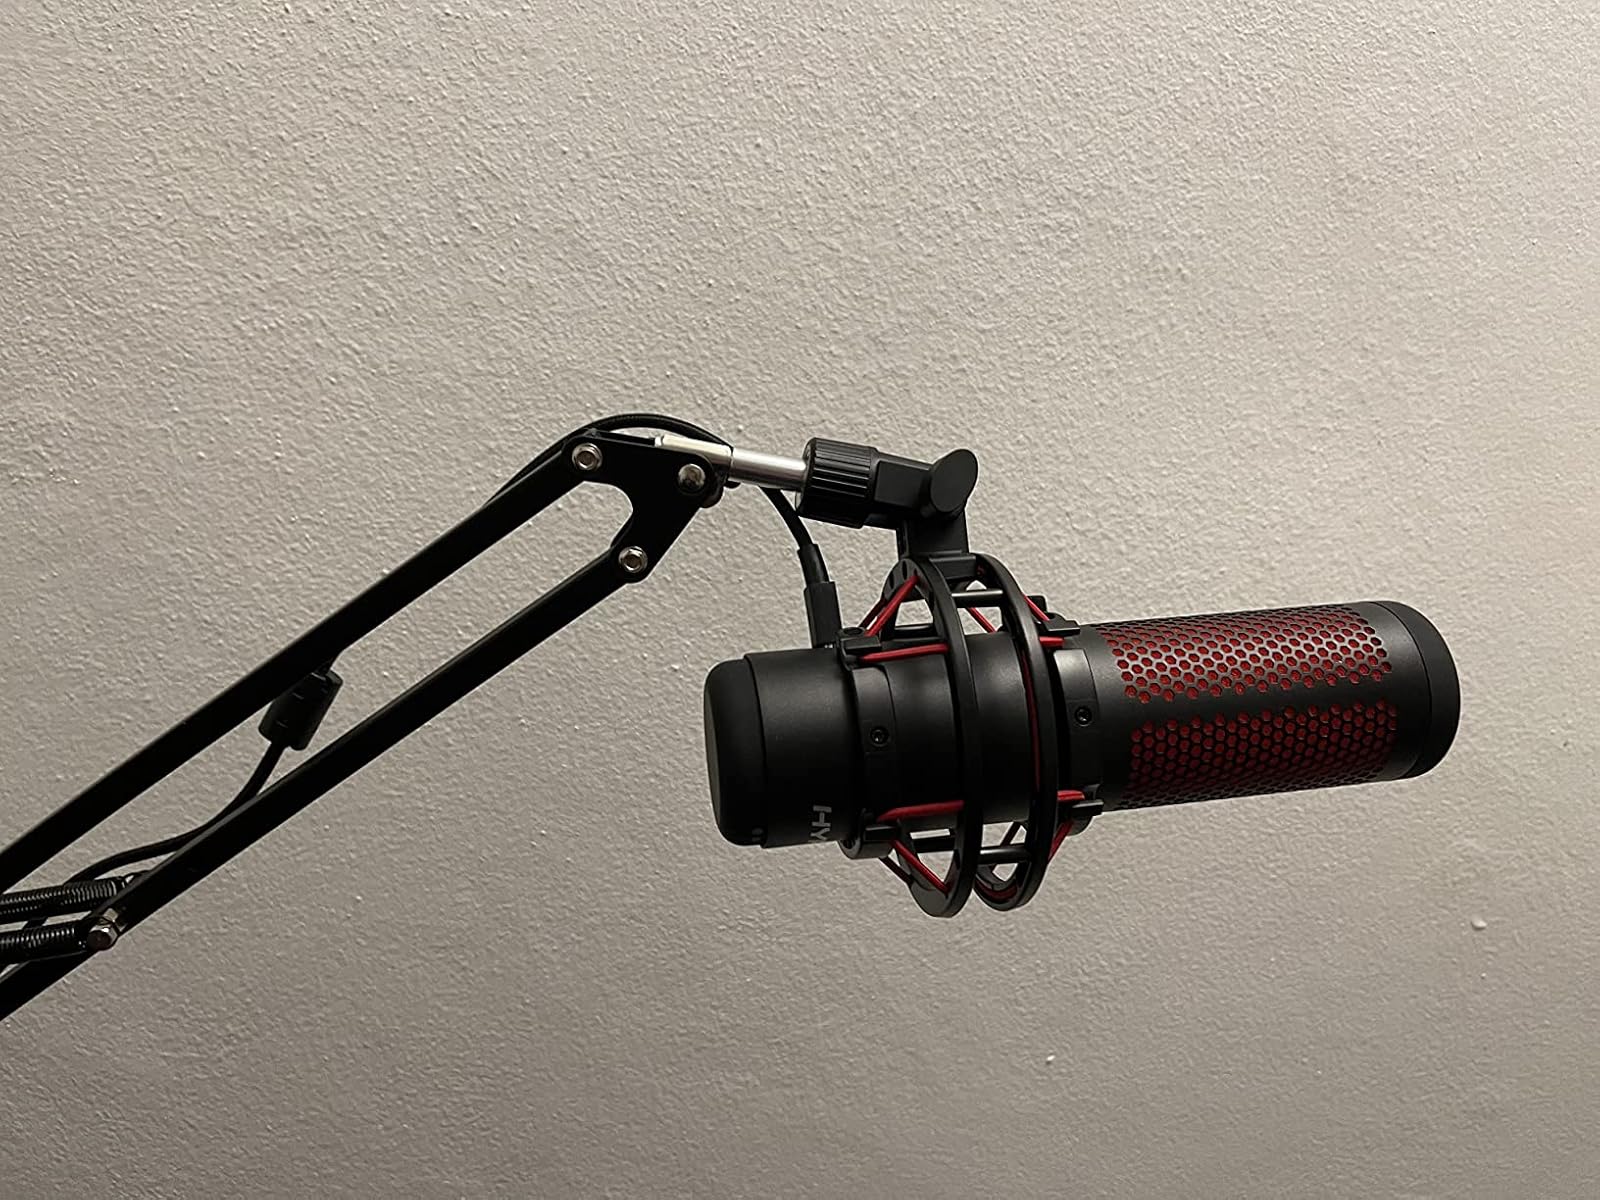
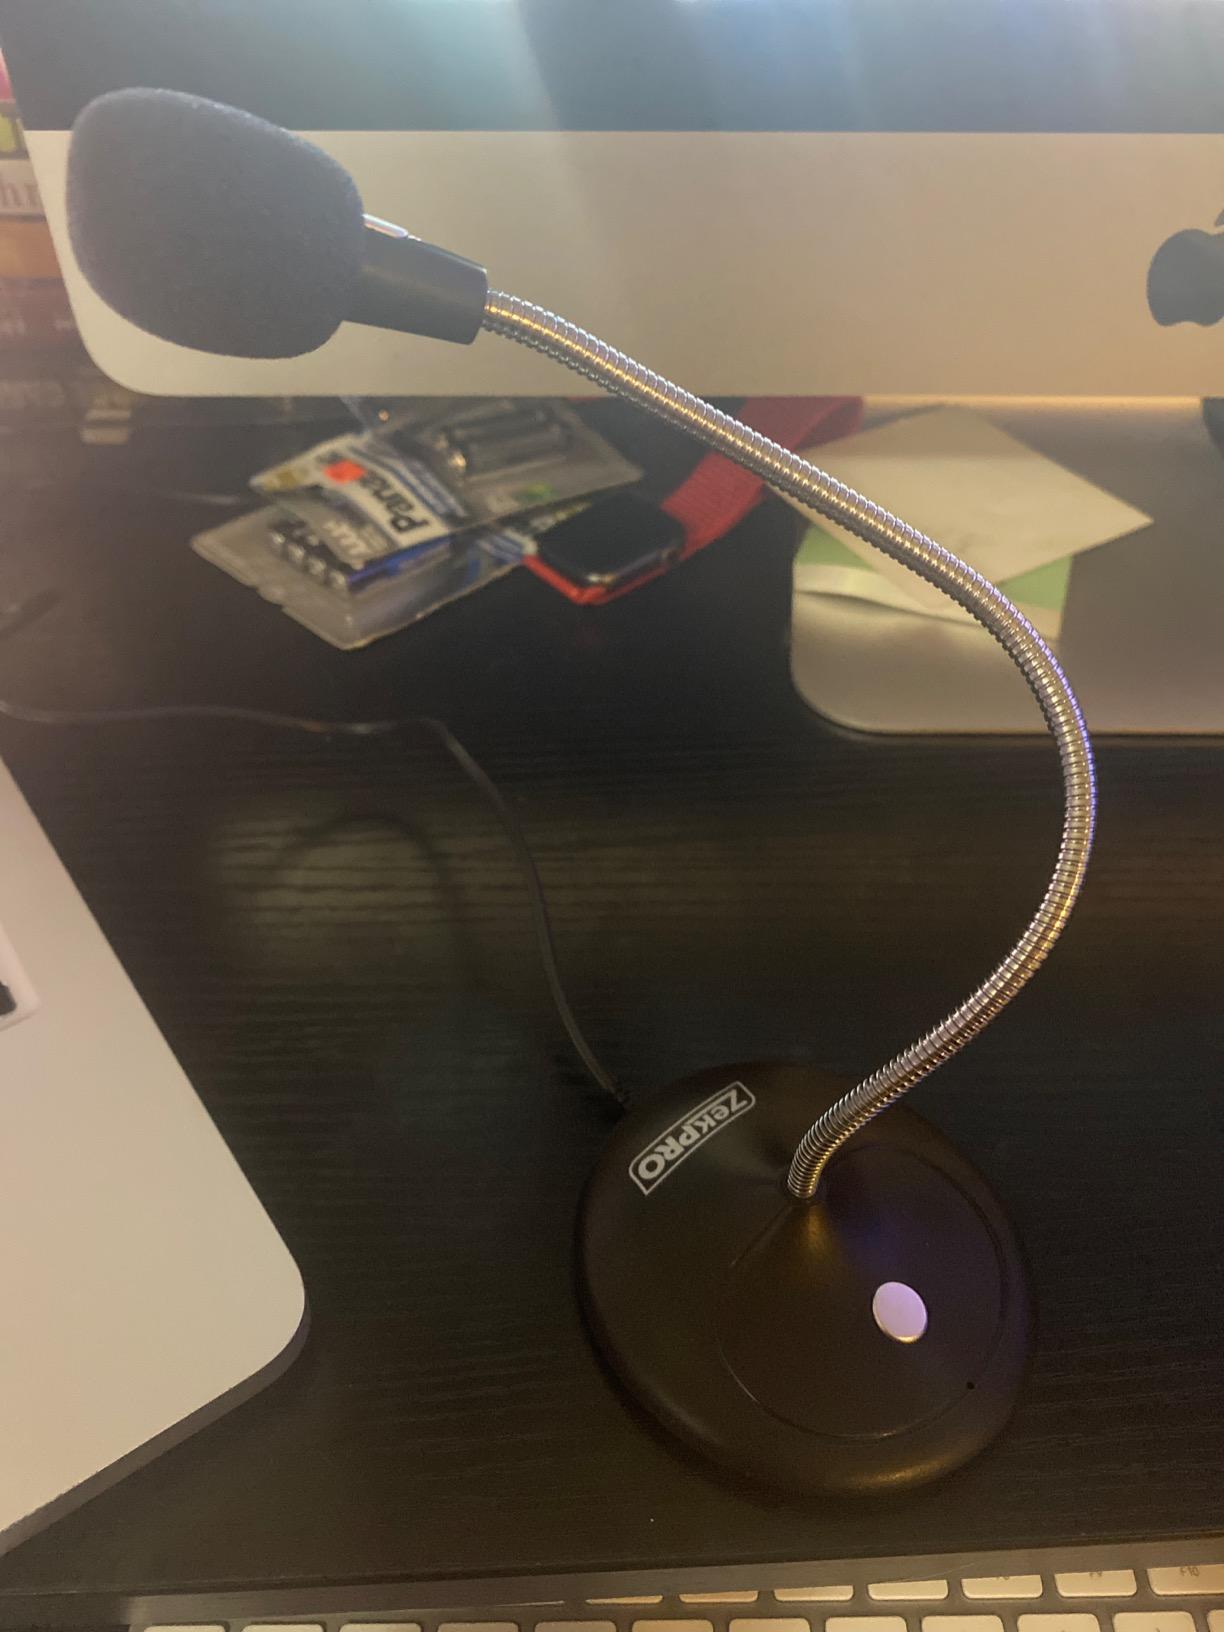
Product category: microphone
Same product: no